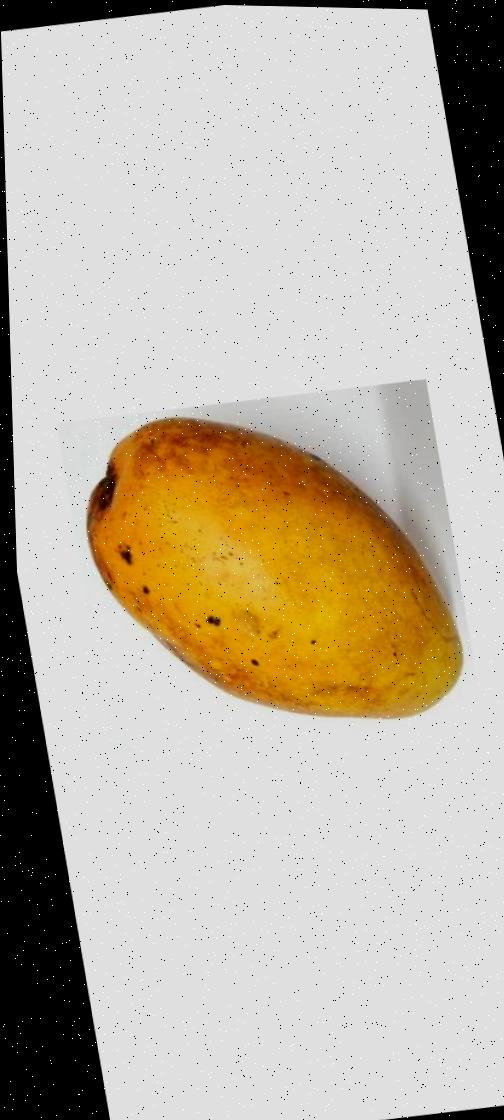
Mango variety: Bari-11